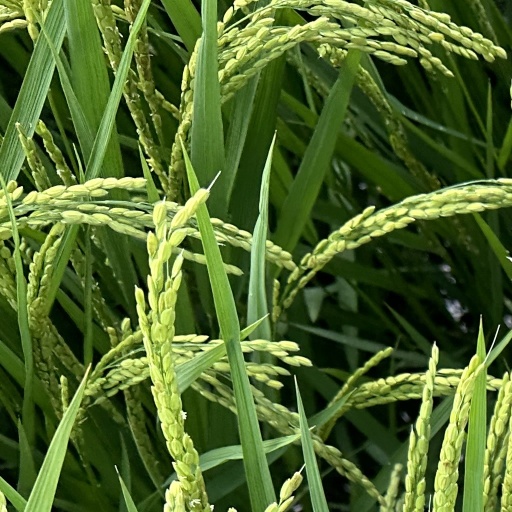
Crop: rice